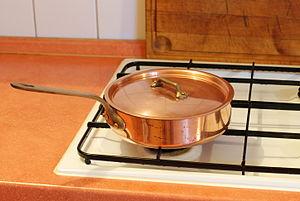
Poêle en cuivre ou Plat à sauter en cuivre. Diamètre de 20 cm. Fabricant: Mauviel. Intérieur en étain.
Le nom de couleur cuivre désigne plusieurs nuances brunes-rougeâtres d'après la couleur du métal cuivre, dans son état peu oxydé. C'est une couleur brillante, caractérisée par l'importance des reflets sur la surface. L'adjectif cuivré s'applique à des couleurs ou les reflets rouges ou orangés rappellent ce métal. Il peut être modifié par clair, foncé ou d'autres adjectifs de couleur ; ainsi trouve-t-on des jaunes ou des rouges cuivrés, et surtout des teints de peau cuivrés. Cuivre décrit aussi des nuances particulières de cheveux roux.